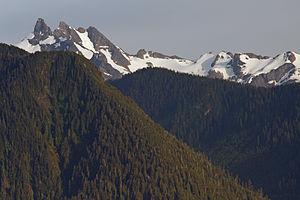
La Boulder River Wilderness est une aire sauvage de 197 km² située dans l’État de Washington au nord-ouest des États-Unis et plus précisément à l'intérieur de la forêt nationale du mont Baker-Snoqualmie à l'ouest de la chaîne des Cascades.